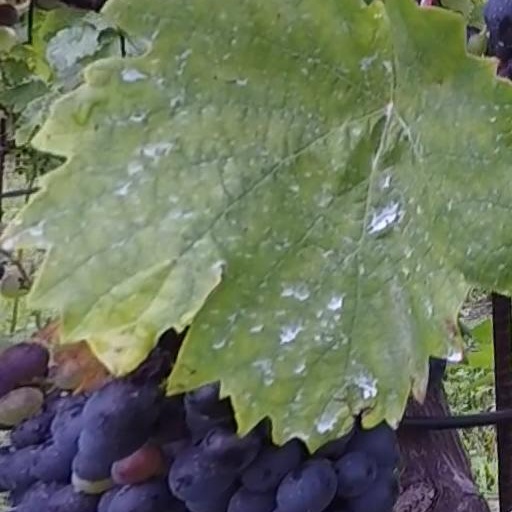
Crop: grape